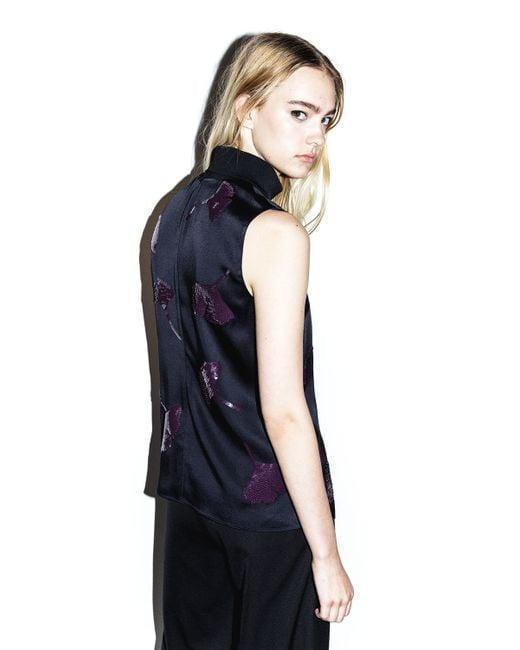
Ärmellose Bluse aus schwarzem Wildleder mit Blumenmuster